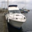
Label: ship